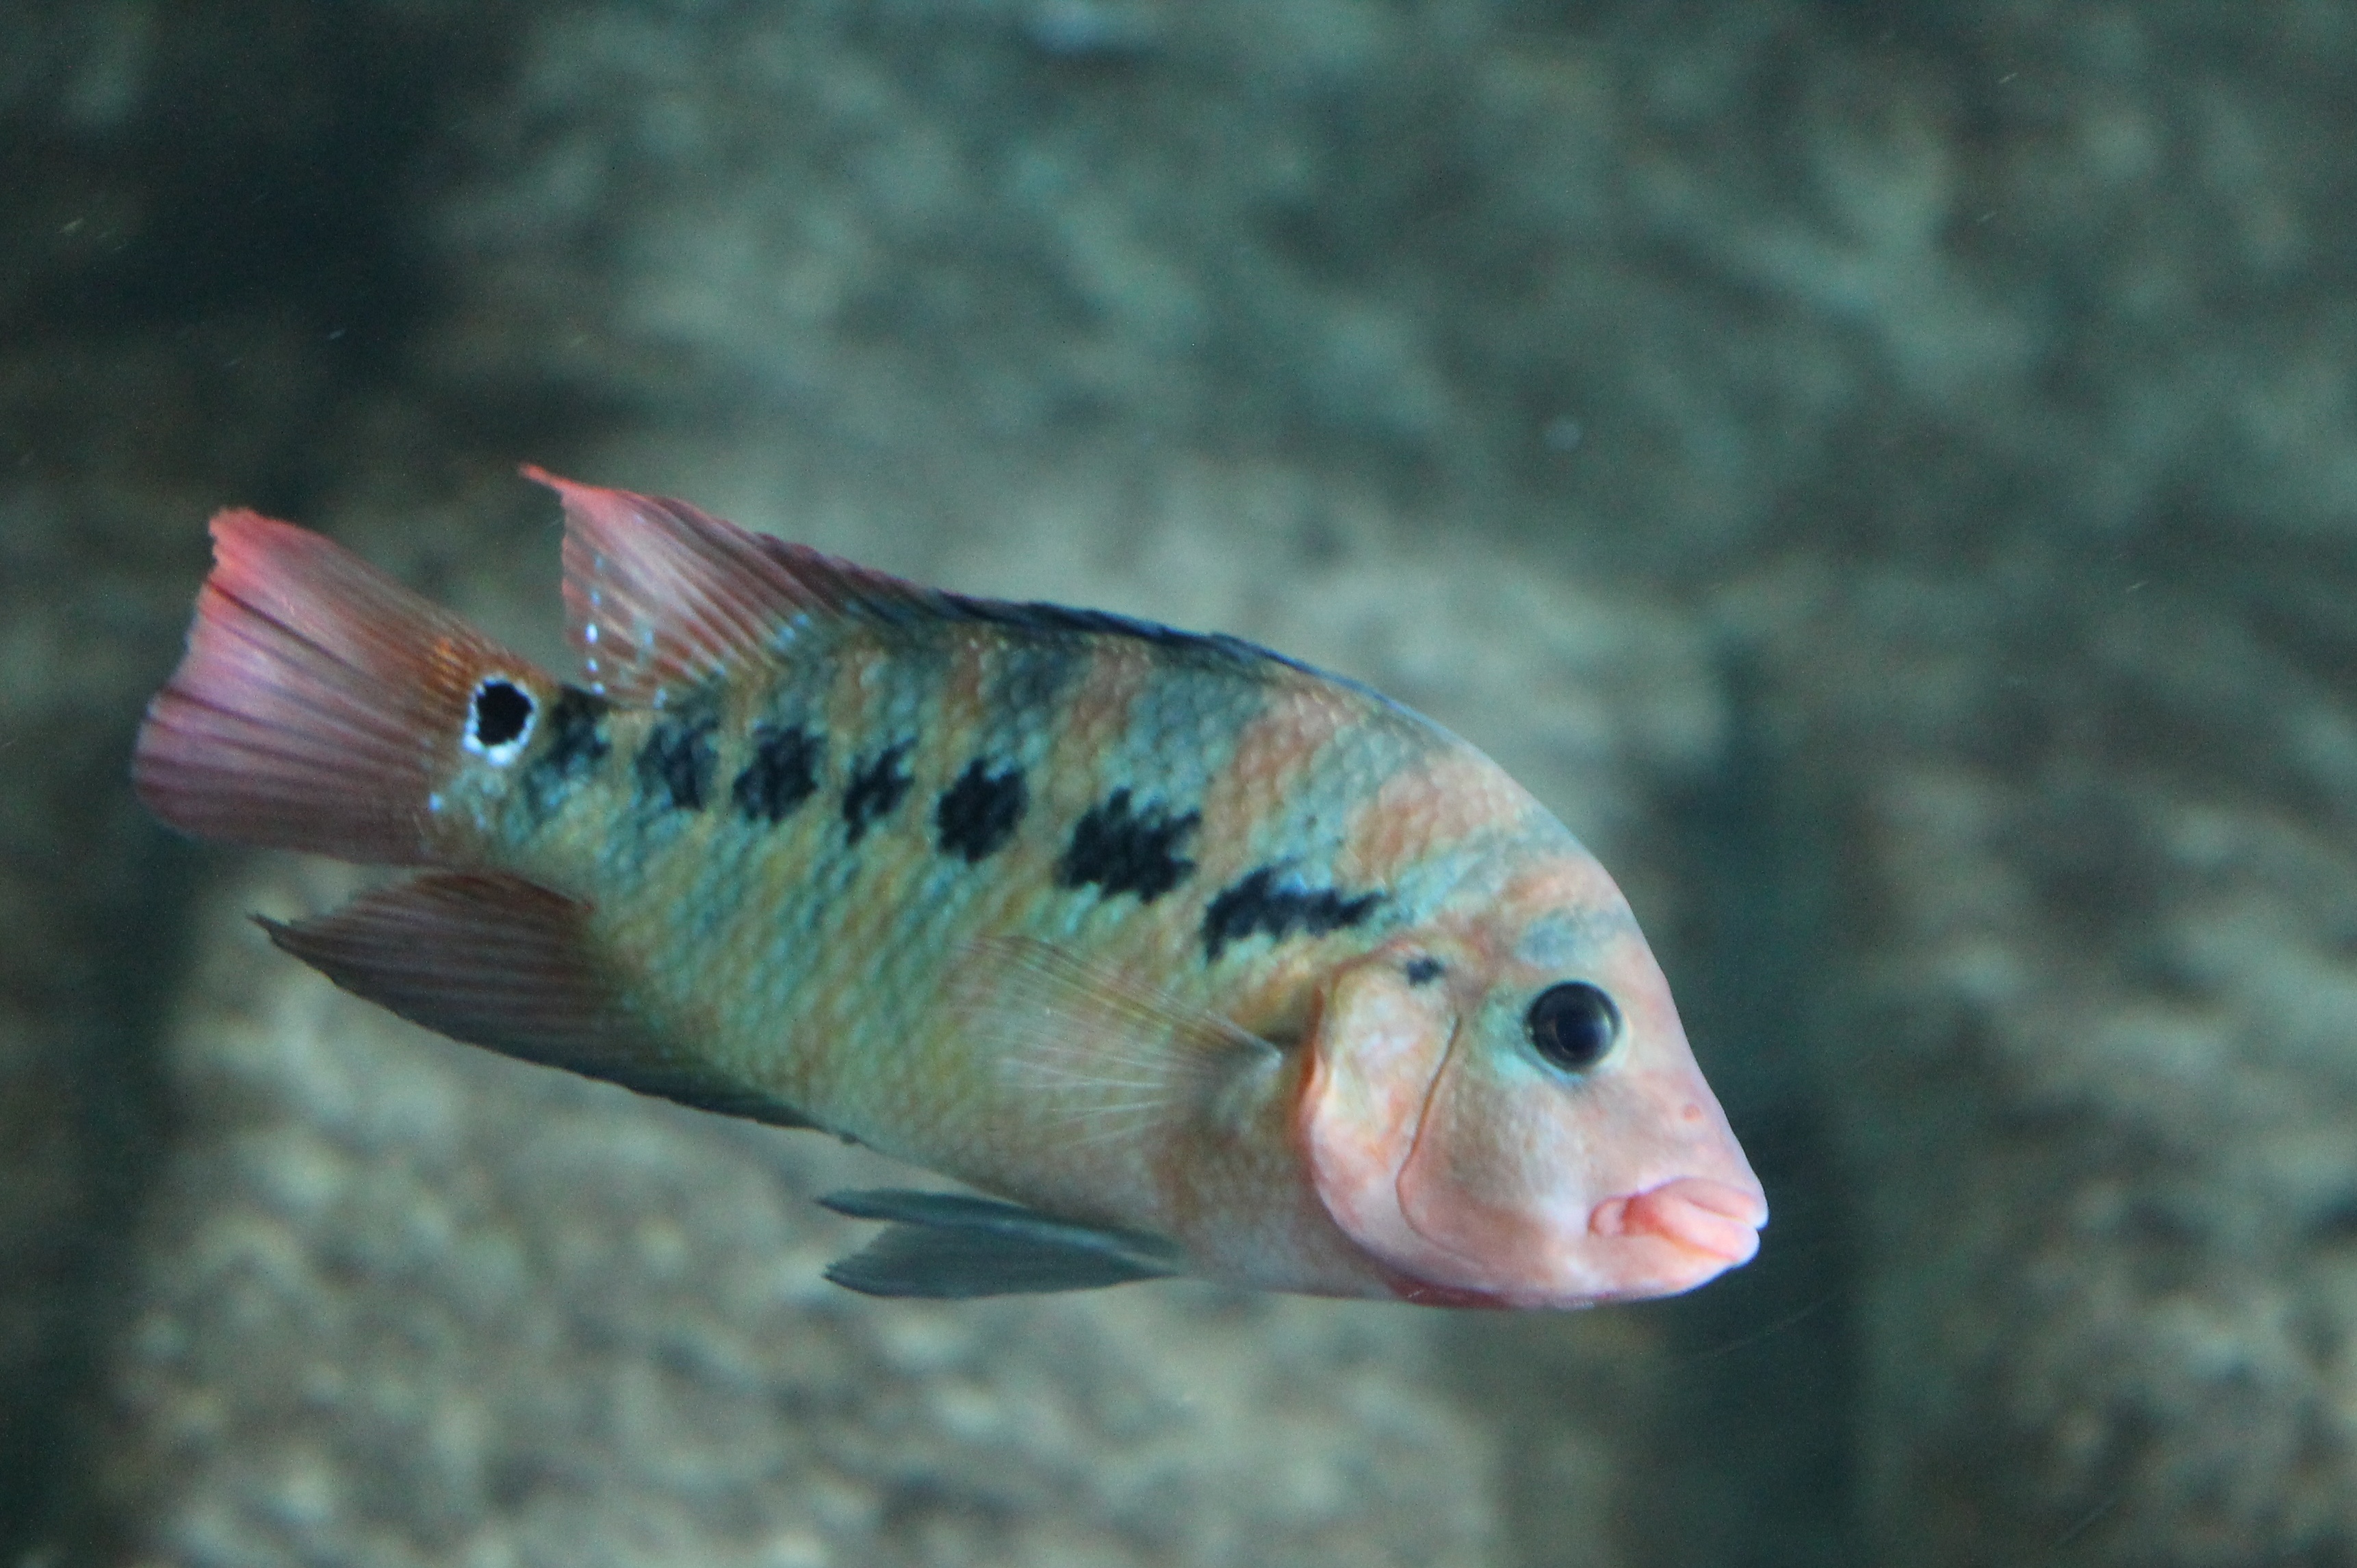
underwater, biology, fish, fauna, aquarium, tropical fish, marine biology, pomacentridae